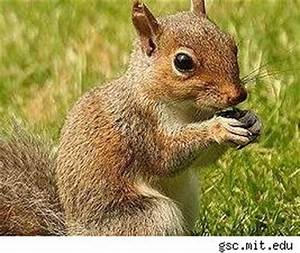
Label: squirrel